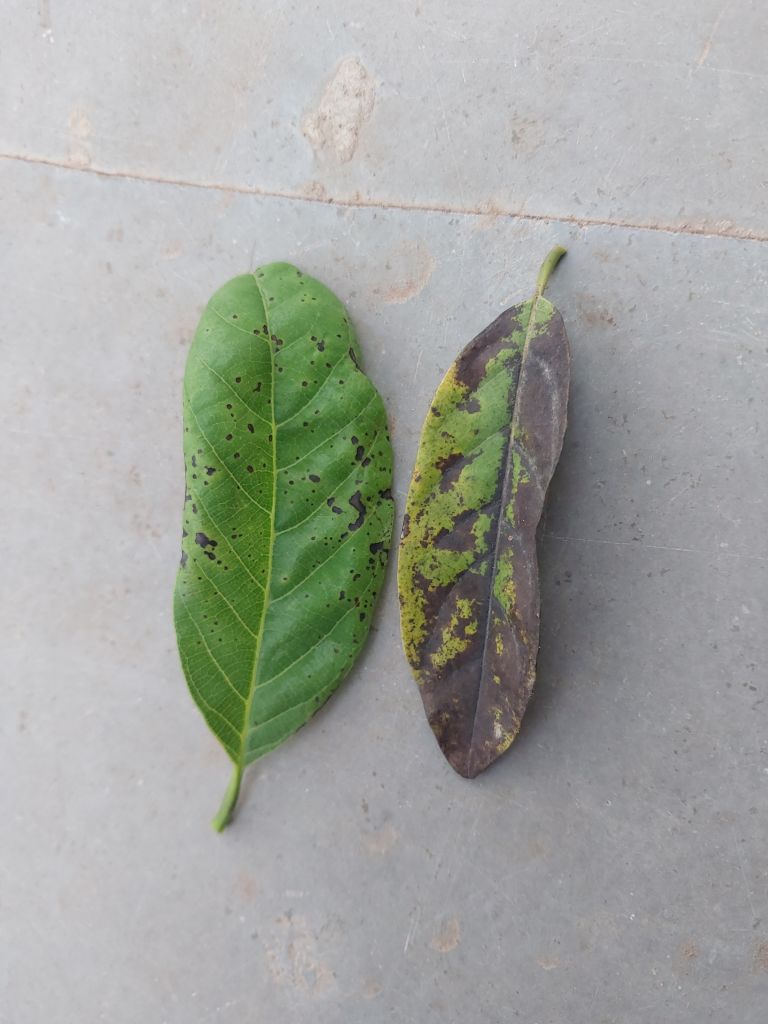
Disease label: Leaf spot on Leaves